New York Metropolitans

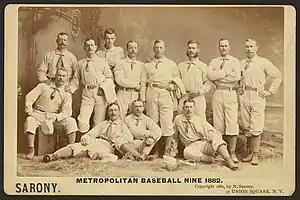
The 1882 New York Metropolitans

The Metropolitan Club (New York Metropolitans or the Mets) was a 19th-century professional baseball team that played in New York City from 1880 to 1887. (The "New York Metropolitan Baseball Club" was the name chosen in 1961 for the New York Mets, who began play in 1962.)